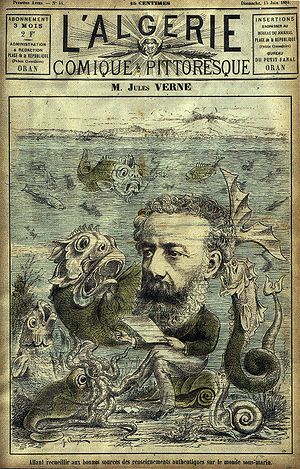
Jules Verne / Vurdering af Jules Verne
Karikatur, inspireret af En verdensomsejling under havet
Jules-Gabriel Verne var en fransk forfatter. Han er kendt for at skrive om rejser i verdensrummet, i luften og under vand, længe før det var muligt. Det gav ham titlen science fiction-romanens forgænger. Den deler han med H.G. Wells. Årsagen til hans store popularitet findes i den fantastiske behændighed, han udnyttede den moderne videnskabs landvindinger og udnyttede opfinder- og opdagelseslysten i enhver læser, og den behændighed han populariserede videnskaben og digtede videre på de mulige konsekvenser og problemstillinger. Han er den anden mest oversatte forfatter i verden ifølge UNESCO's oversætterstatistik. Flere af hans romaner er blevet filmatiseret endda flere gange.